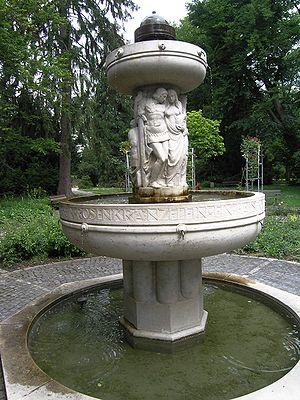
La Chanson des Nibelungen est une épopée médiévale en moyen haut-allemand composée au XIIIᵉ siècle.